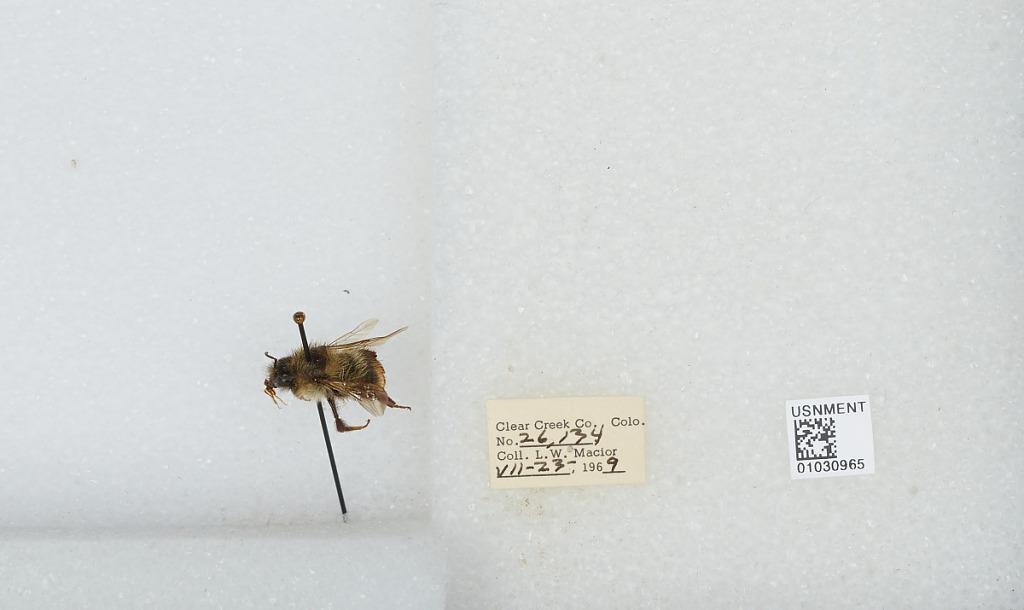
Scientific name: Bombus (Pyrobombus) mixtus Cresson
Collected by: L. Macior
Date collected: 1969-7-23
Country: United States
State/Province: Colorado
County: Clear Creek
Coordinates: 39.6958, -105.725